Raquel Tamarit

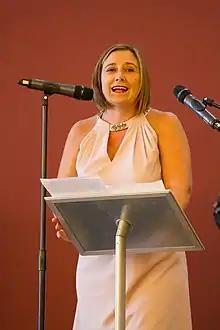
Raquel Tamarit, then major of Sueca, at the awards ceremony of the 56th International Paella Contest of Sueca, 2016

Raquel Tamarit i Iranzo (Sueca, 1978) is a Valencian politician, Minister of Education, Culture and Sport of the Generalitat Valenciana, replacing the resigned Vicent Marzà since May 2022. She had previously been the Regional Secretary of Culture and Sport since 2019 and the mayor of Sueca (2015-2019).